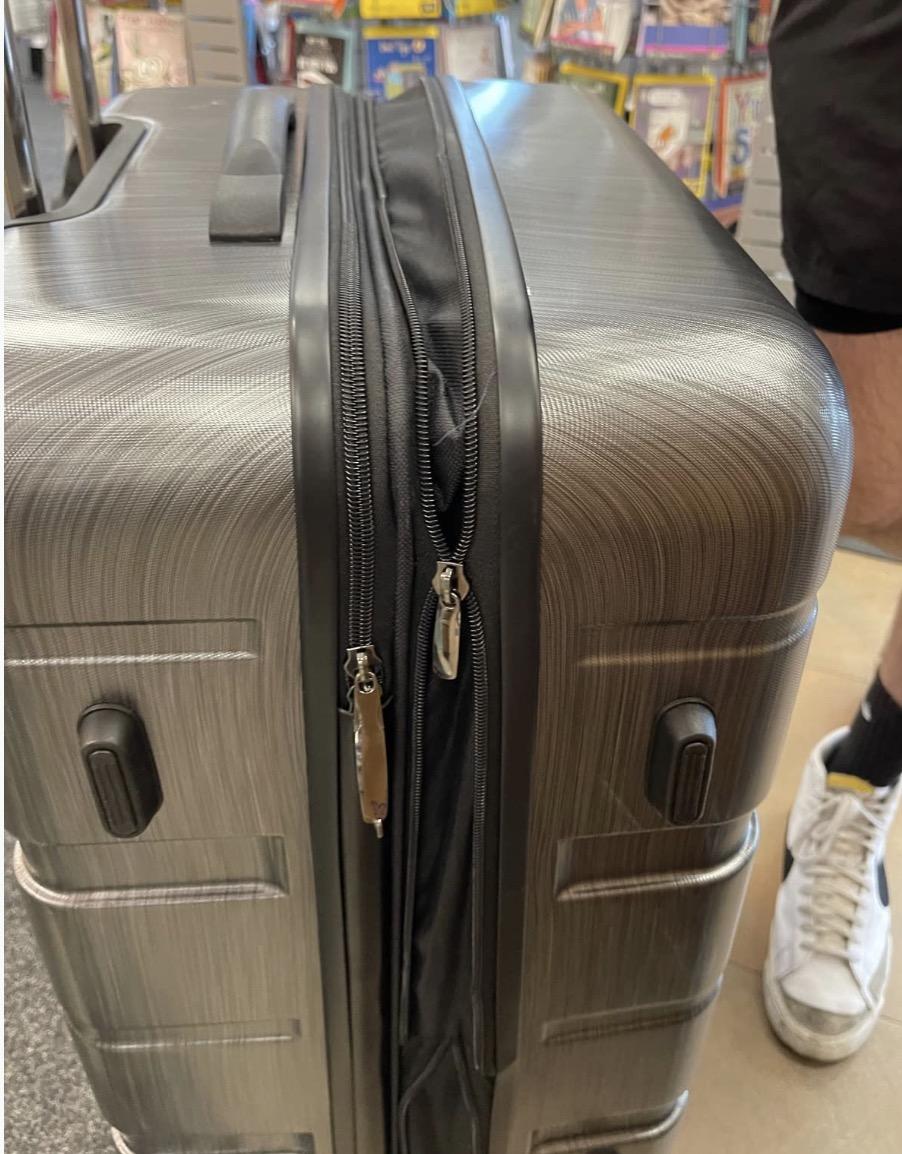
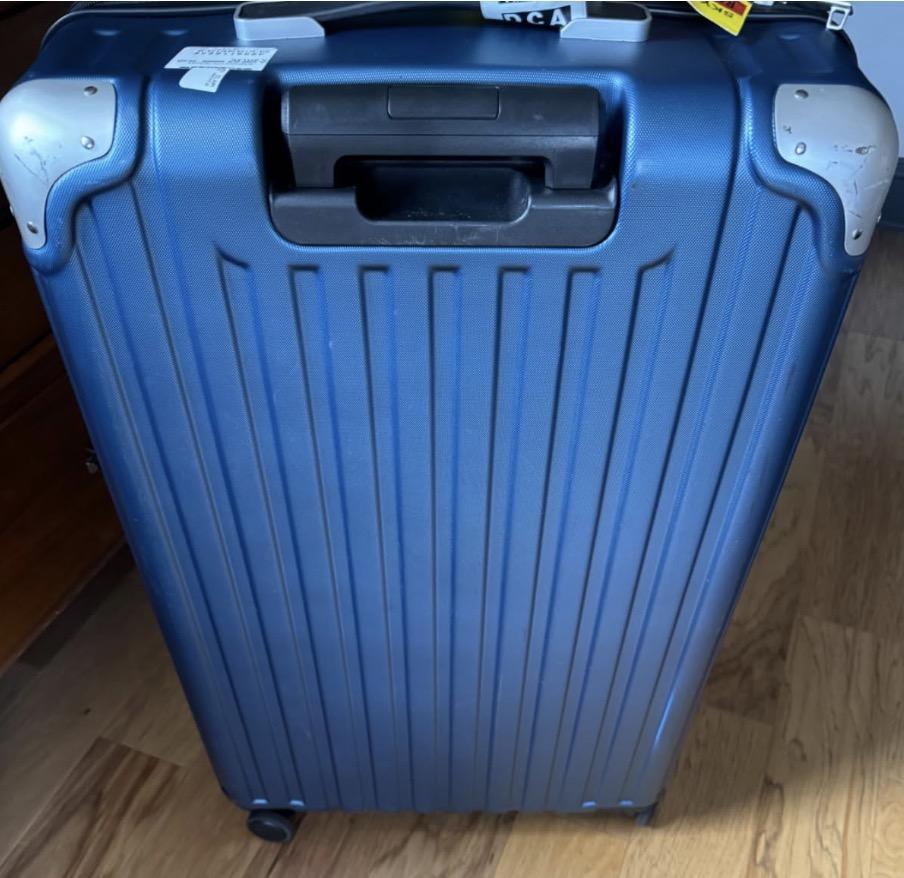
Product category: items_tea
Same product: no